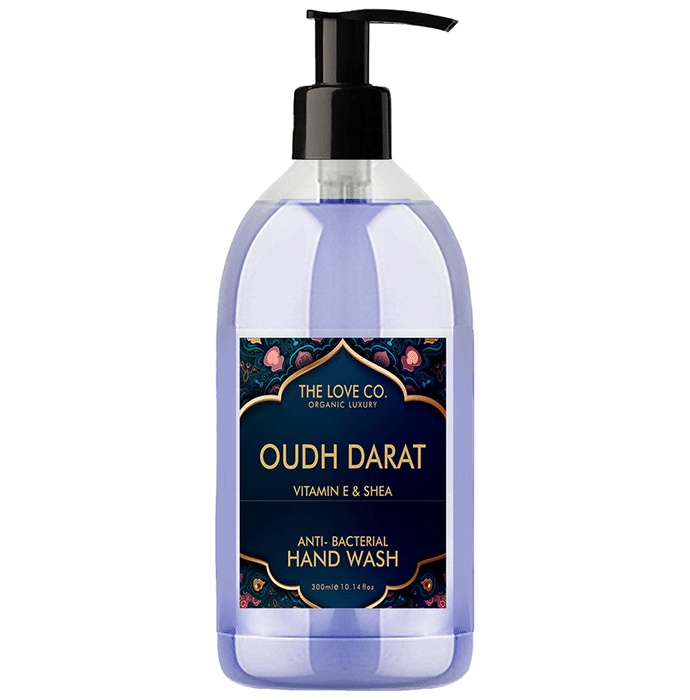
The Love Co. Oudh Darat Hand Wash
pump bottle of 300 ml Liquid
Brand: Ordem
Category: Health & Beauty > Personal Care > Cosmetics > Bath & Body > Liquid Hand Soap